Caste

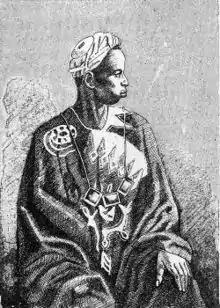
A Griot, who have been described as an endogamous caste of West Africa who specialise in oral story telling and culture preservation. They have been also referred to as the bard caste.

The baekjeong were an "untouchable" outcaste of Korea. The meaning today is that of butcher. It originates in the Khitan invasion of Korea in the 11th century. The defeated Khitans who surrendered were settled in isolated communities throughout Goryeo to forestall rebellion. They were valued for their skills in hunting, herding, butchering, and making of leather, common skill sets among nomads. Over time, their ethnic origin was forgotten, and they formed the bottom layer of Korean society.